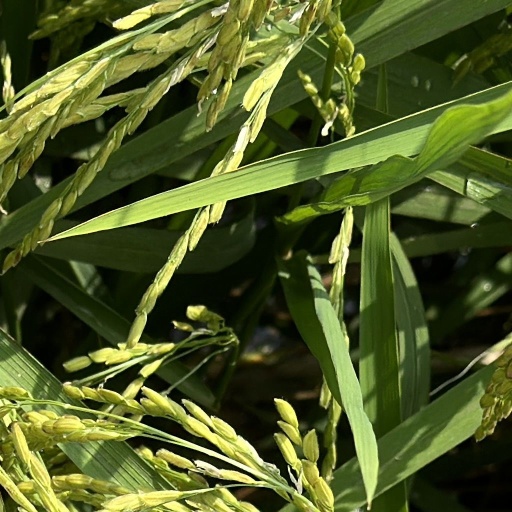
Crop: rice